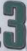
Number: 3